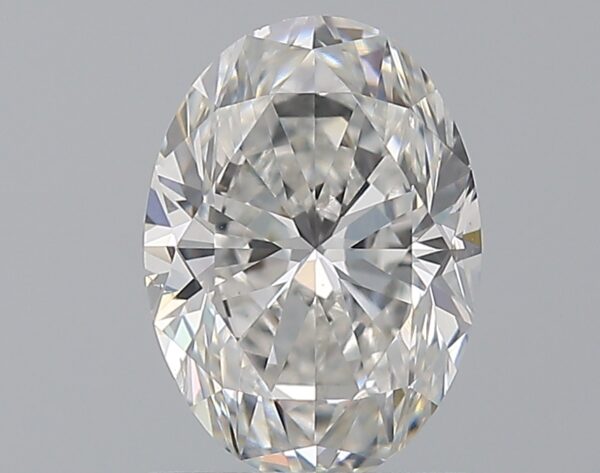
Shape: oval
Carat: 1.2
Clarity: SI1
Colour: F
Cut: VG
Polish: EX
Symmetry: VG
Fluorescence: N
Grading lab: GIA
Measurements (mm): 8.04 x 5.81 x 3.8